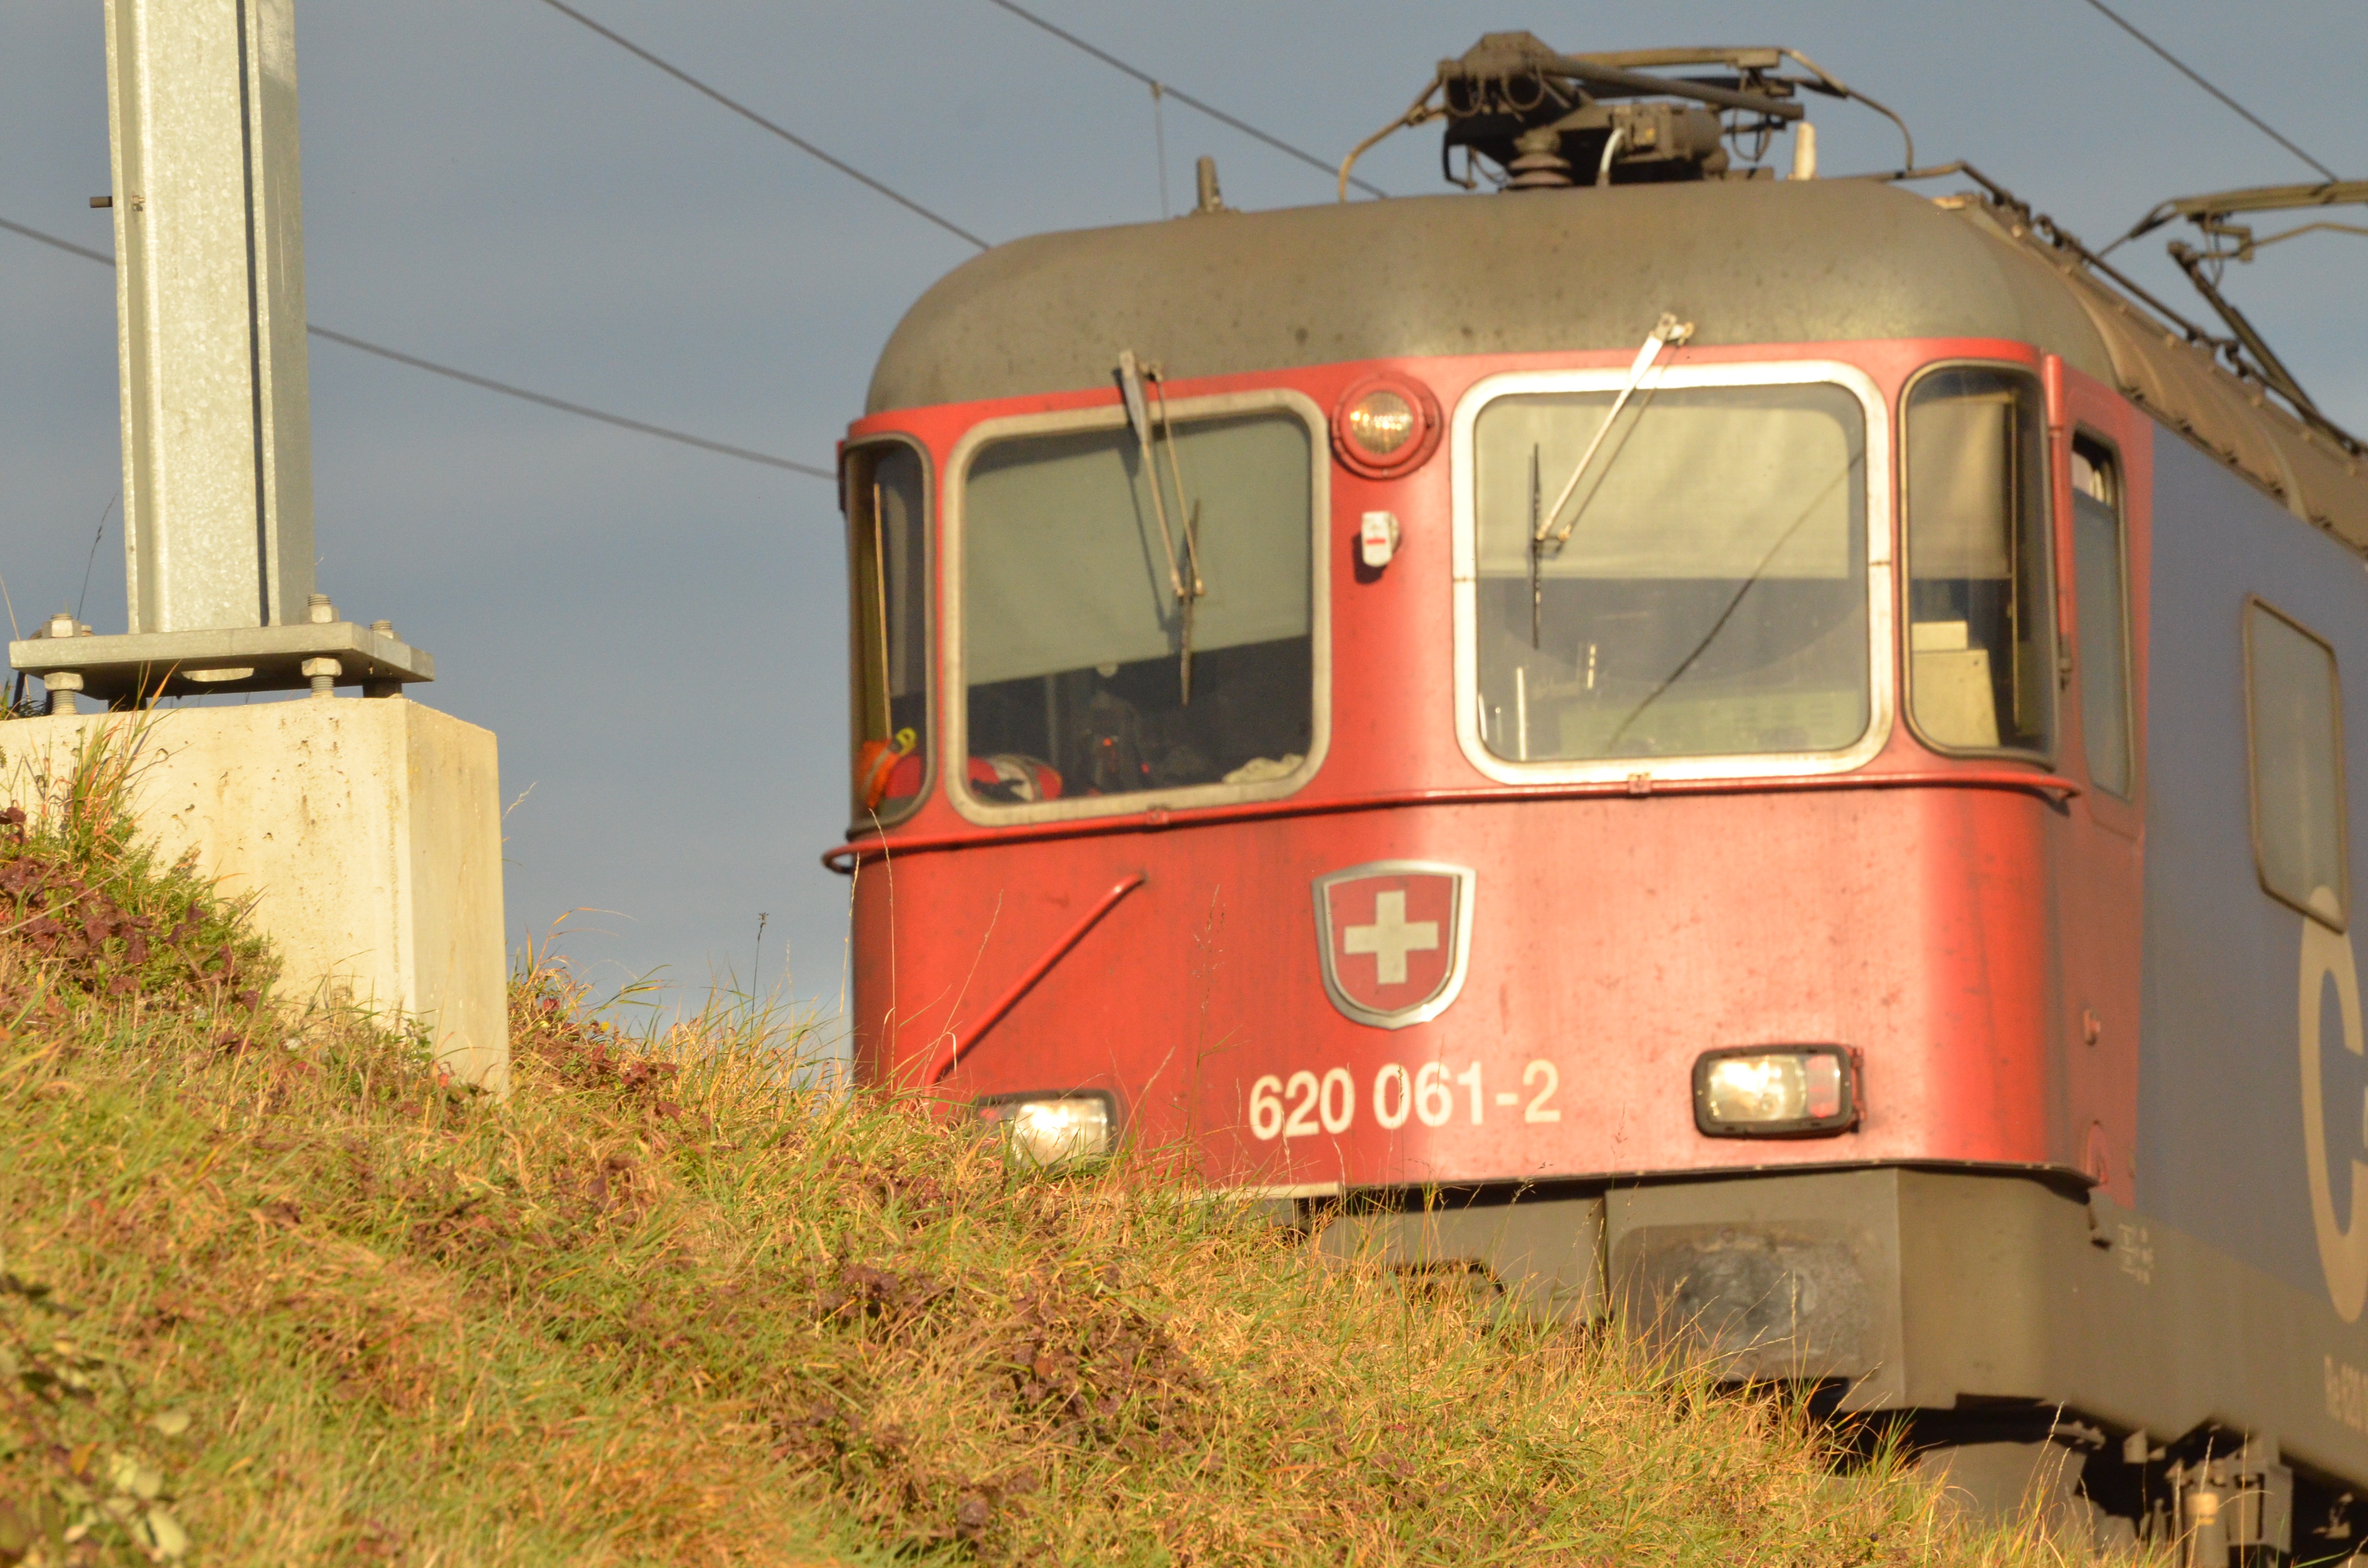
landscape, train, transport, red, vehicle, public transport, locomotive, switzerland, rail transport, land vehicle, rolling stock, railroad car